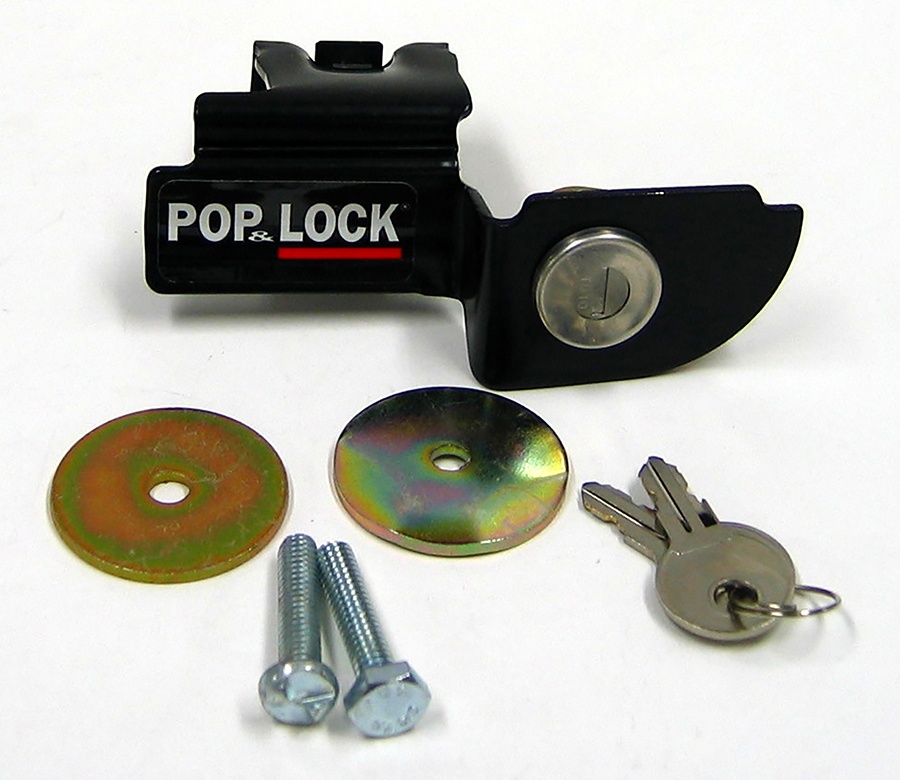
PL3600  -  Dodge/Mitsubishi Dakota/Raider PL3600 Manual Lock.
Industry leader in aftermarket security accessories
Brand: Pop & Lock
Category: Vehicles & Parts > Vehicle Parts & Accessories > Vehicle Safety & Security > Vehicle Alarms & Locks > Vehicle Steering Wheel Locks